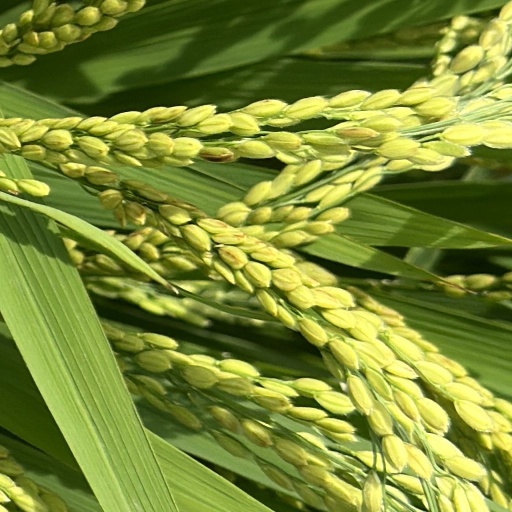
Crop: rice